Maria Schneider (musician)

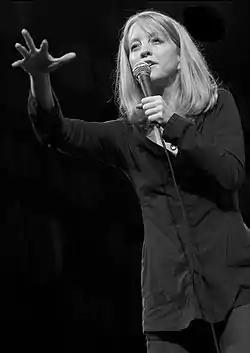
Schneider at the North Sea Jazz Festival, Rotterdam, 2008

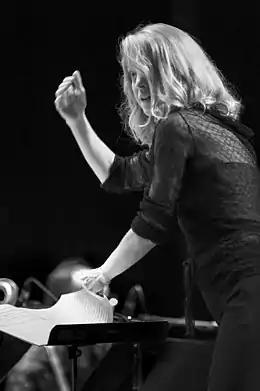
Schneider at TD Canada Trust Toronto Jazz Festival, 2009

Maria Lynn Schneider (born November 27, 1960) is an American composer and jazz orchestra leader who has won multiple Grammy Awards.